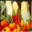
Label: sweet_pepper